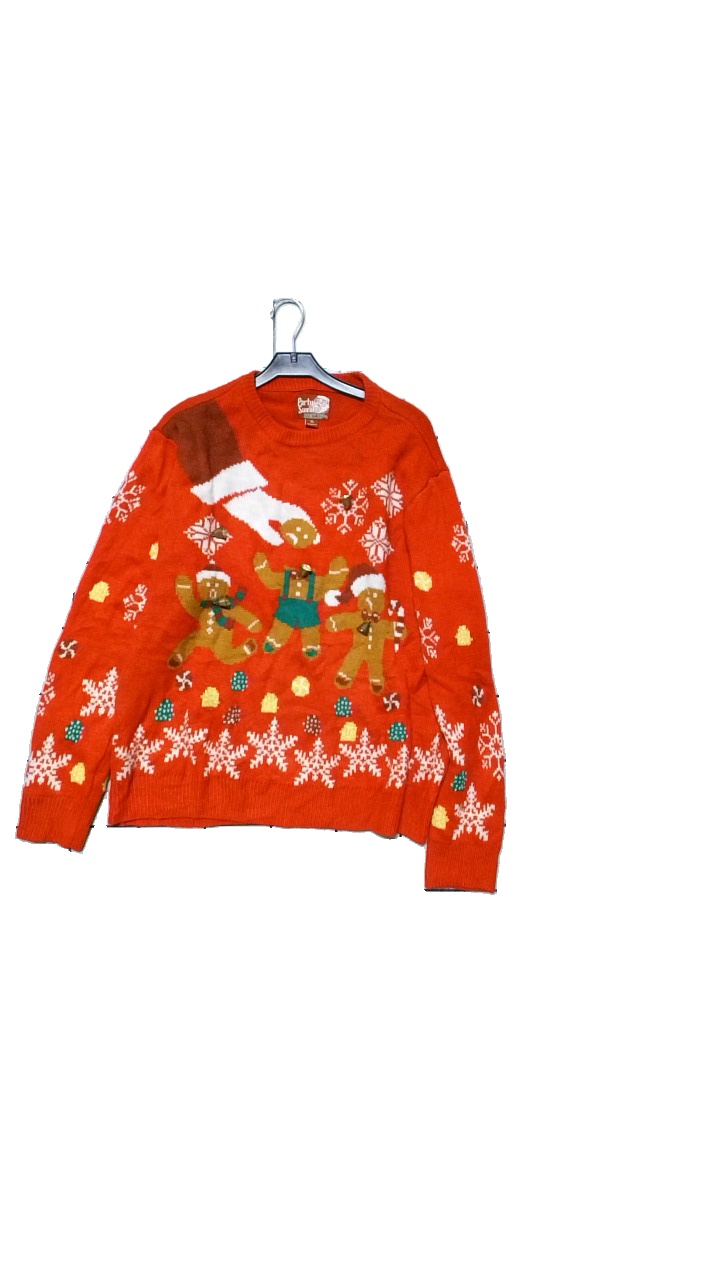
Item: Sweater (Unisex)
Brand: Missing
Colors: Red
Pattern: Other
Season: Winter
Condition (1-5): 5
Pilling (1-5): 4
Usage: Reuse
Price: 100-150